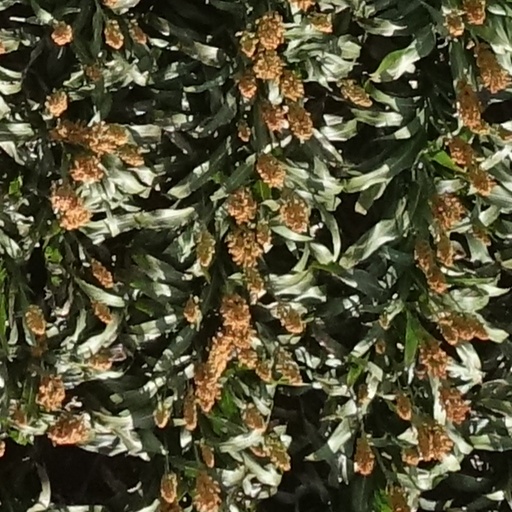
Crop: sorghum